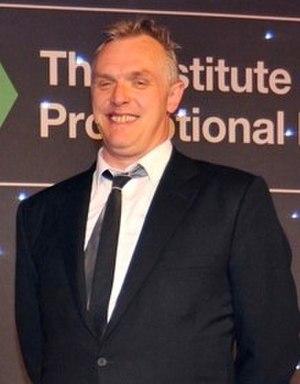
Gregory Daniel « Greg » Davies est un humoriste et acteur britannique connu pour les rôles de Greg dans We Are Klang, M. Phil Gilbert dans The Inbetweeners et Ken Thompson dans Cuckoo, ainsi que pour ses apparitions dans les émissions Mock the Week, Would I Lie to You? et Fast and Loose. Il est aussi apparu sur la scène de l'émission de la BBC Live at the Apollo et présente le jeu télévisé Taskmaster.